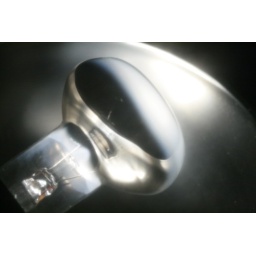
Reflection of a lamp in a black marble fireplace hearth